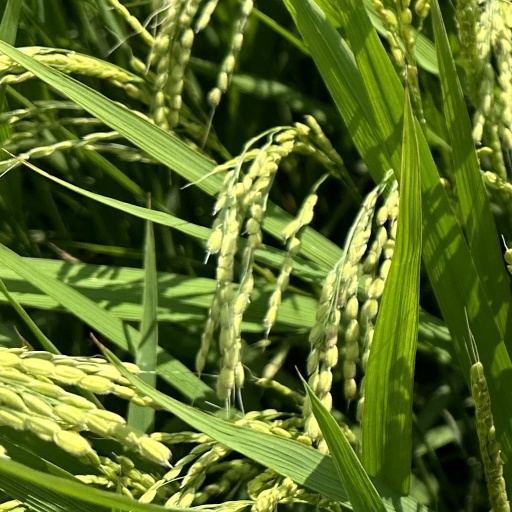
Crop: rice